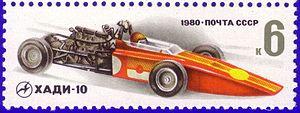
Cette page liste toutes les voitures d'essais ou projets abandonnés de Formule 1 depuis 1950.